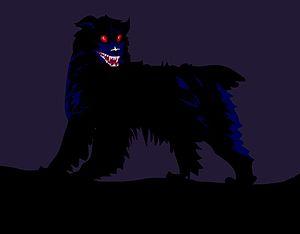
Augenbrand est, dans les légendes suisses, un chien noir aux yeux de feu rôdant près du vieux pont de Sogren où il cherche son maître, le comte Rodolphe de Sogren, assassiné en 1233. Il est réputé poursuivre les voyageurs attardés.
Un chien noir est un spectre canin présent principalement dans le folklore britannique. Synonyme de dépression dans le langage populaire. Samuel Johnson fut le premier à comparer la dépression à un chien noir.